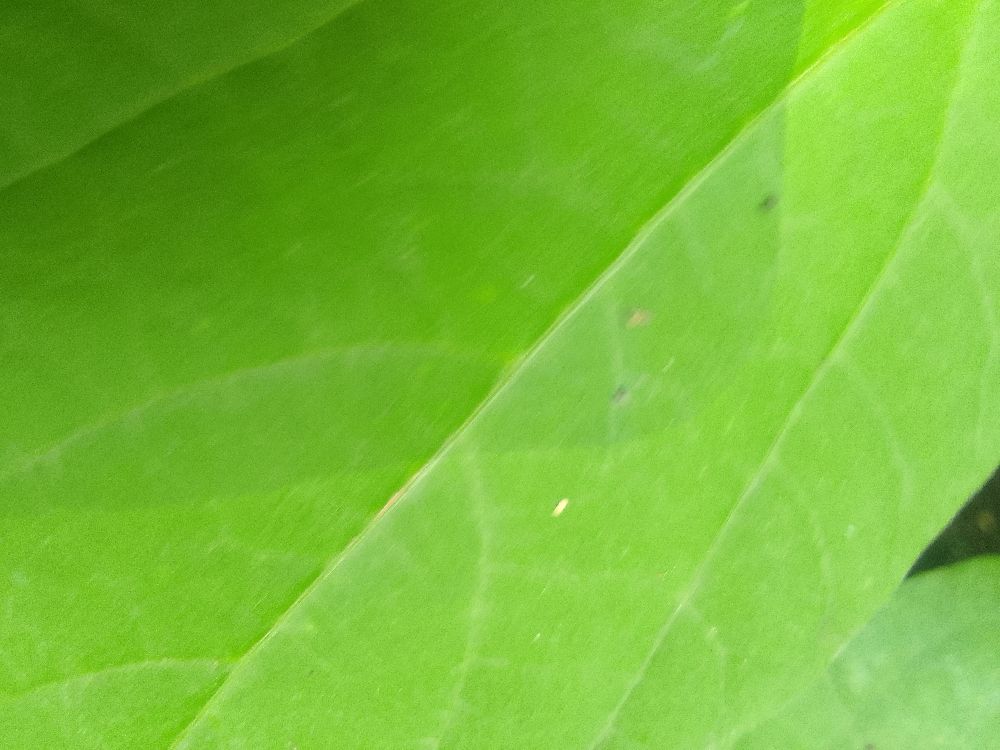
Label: healthy